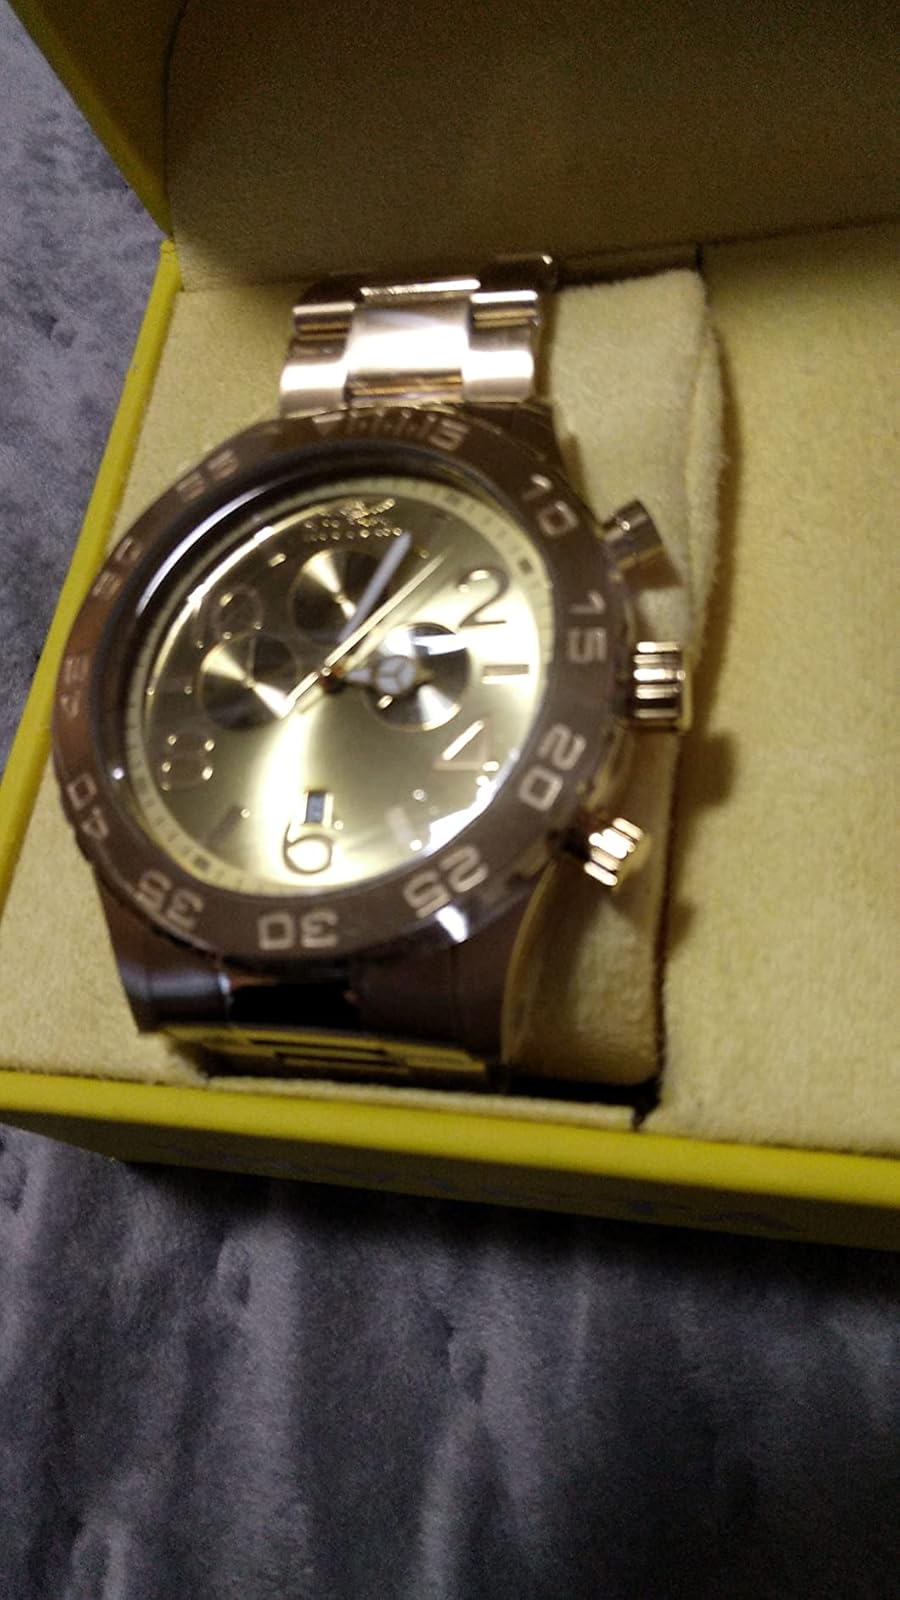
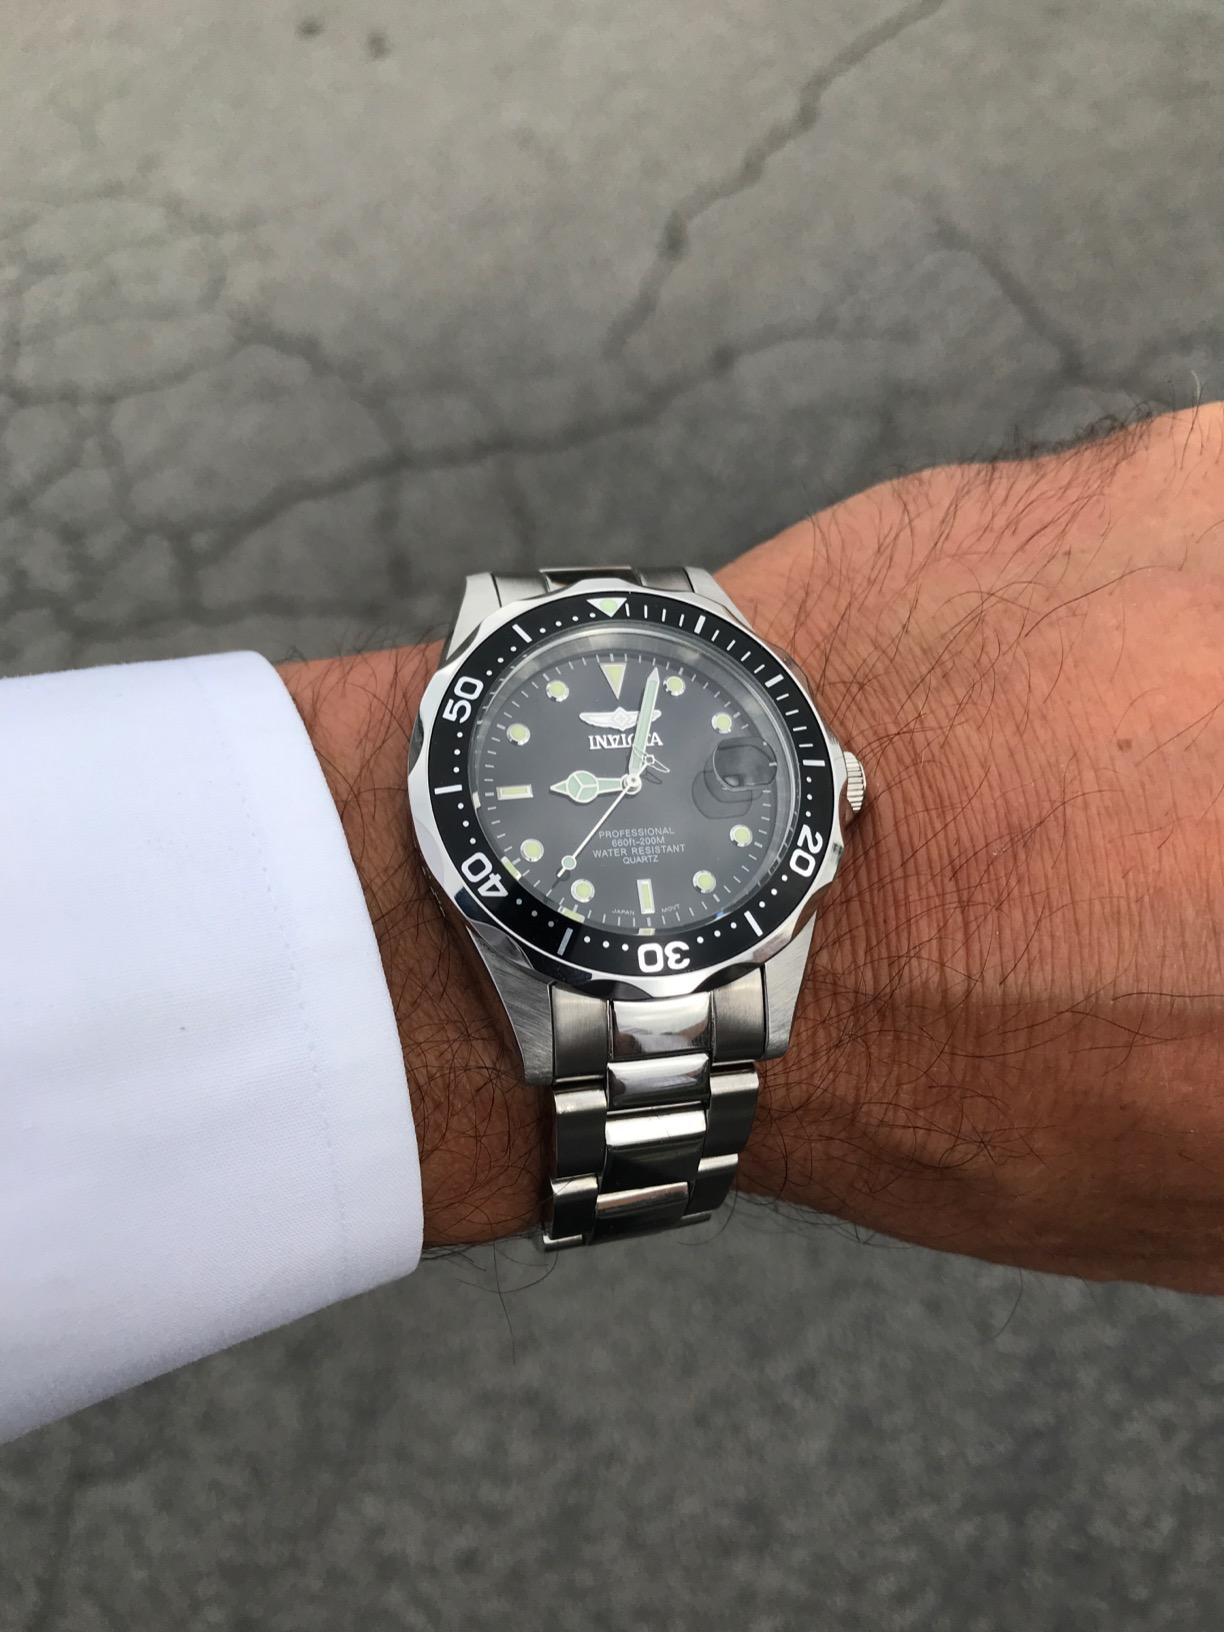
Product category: accessories_watch
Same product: no